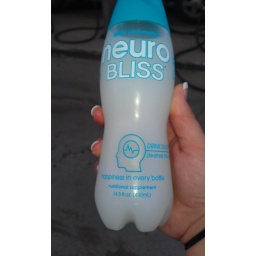
Just so you know... happiness in a bottle tastes like what I would suspect gorilla piss would taste like. D: